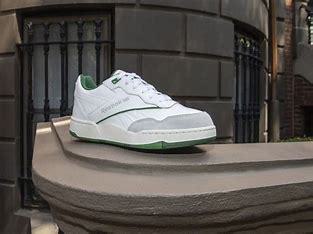
Brand: Reebok
Model: BB 4000 Ii